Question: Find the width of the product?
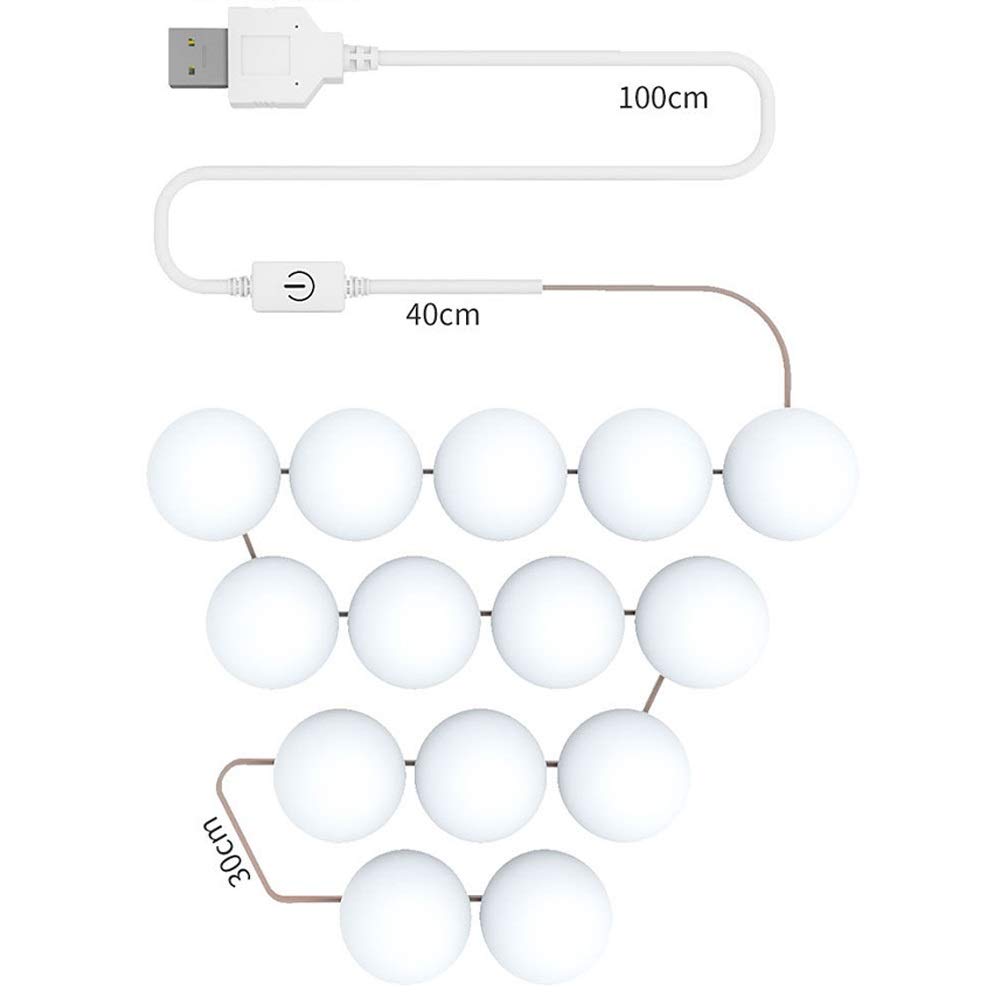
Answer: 30.0 centimetre